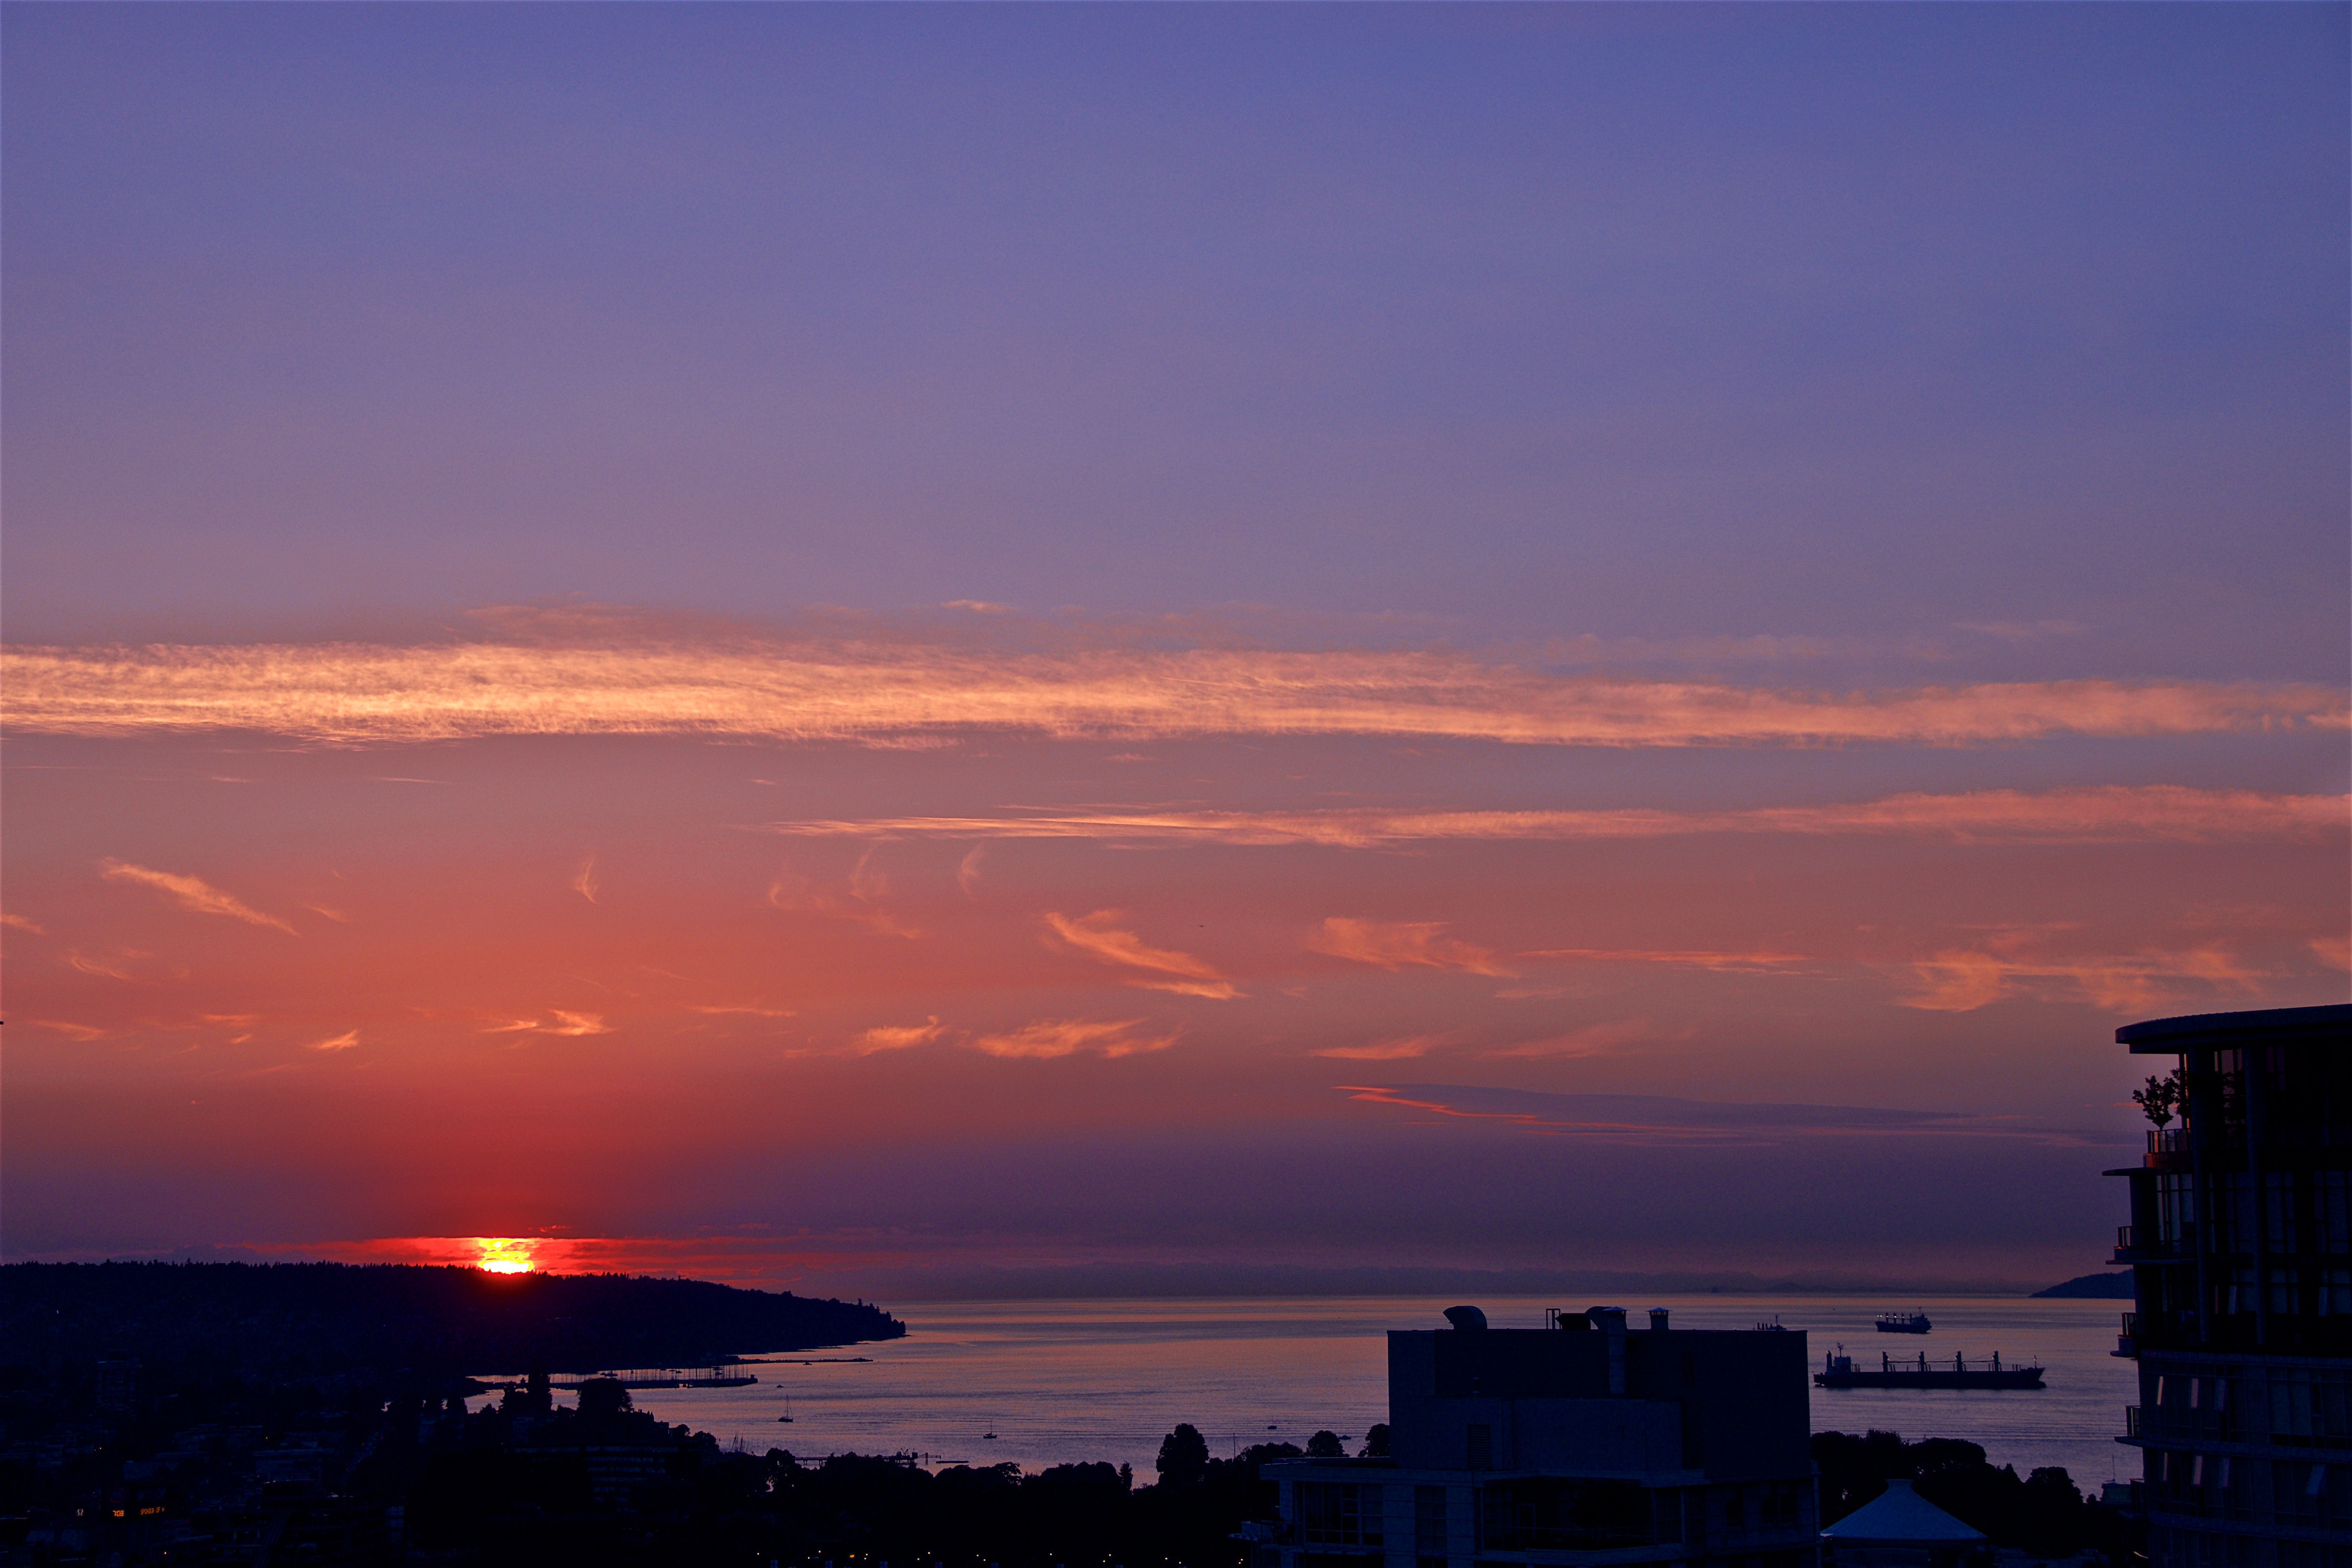
sea, horizon, cloud, sky, sunrise, sunset, skyline, morning, dawn, atmosphere, dusk, evening, afterglow, red sky at morning